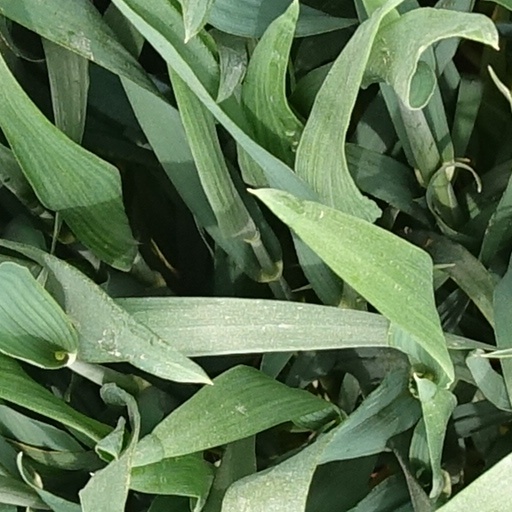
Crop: wheat